Julius No

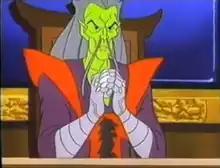
Dr. No as seen in the "James Bond Jr." animated series.

In the Daily Express James Bond comic-strip series by Yaroslav Horak and Jim Lawrence, Dr. No reappears in the story-line "Hot-Shot", published between January 16, 1976 - June 1, 1976. In it, Dr. No had survived his previous encounter with James Bond and has remerged as a wealthy Indian businessman named Mr. Huliraya, who serves as the main antagonist of the story.